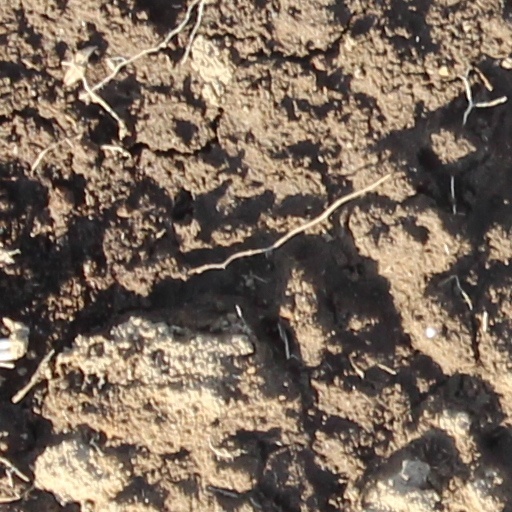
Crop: wheat